DAR 4

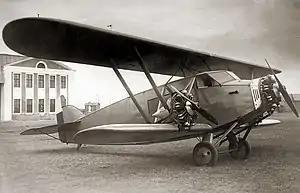

The DAR 4 was a prototype airliner built in Bulgaria in 1930.